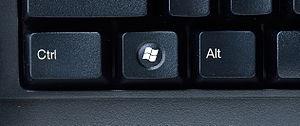
La touche Windows est une touche de clavier présente sur certains ordinateurs compatibles PC. Elle est apparue lors de la sortie du système d’exploitation Windows 95. Historiquement, l’ajout de nouvelles touches Windows et d’une touche menu a marqué le passage des claviers PC de 101/102 touches au clavier PC de 104/105 touches. Cette transition s’est faite par ajout d'une touche Windows entre la touche contrôle gauche et la touche alternative gauche, d'une seconde entre la touche alternative graphique et la touche contrôle de droite. À droite de cette deuxième touche a été intercalée la touche menu, le tout au prix d'une importante diminution de longueur de la barre d'espace.